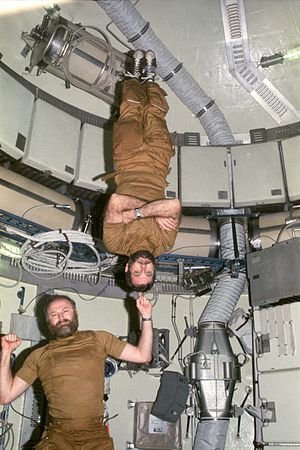
Skylab 4
Gerald Carr bruger William Pogue til vægtløftning.
Skylab 4 eller SL-4 var den tredje og sidste flyvning til den amerikanske rumstation Skylab. Ved opsendelsen blev der anvendt en Saturn IB-raket.